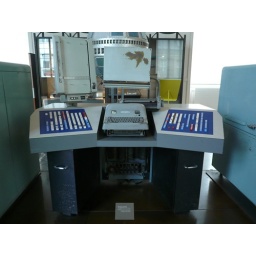
Old machine in blue and grey